Hispanic and Latino Americans

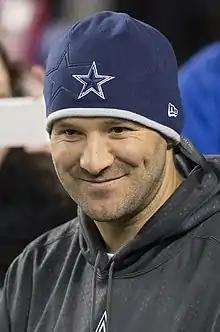
Tony Romo, NFL quarterback known for his career with the Dallas Cowboys and current role as a popular football analyst for CBS Sports.

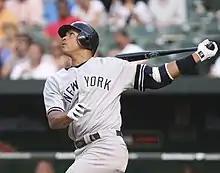
Alex Rodriguez baseball player who achieved iconic status in the MLB, notably with the Seattle Mariners and New York Yankees, before becoming a prominent television analyst.

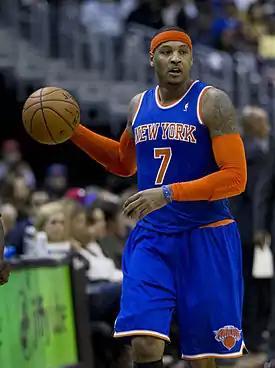
Puerto Rican NBA All-star Carmelo Anthony.

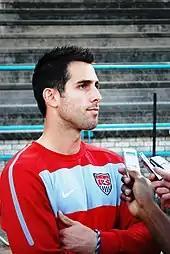
Carlos Bocanegra soccer player who served as the captain of the United States national team and played professionally in Major League Soccer and Europe.

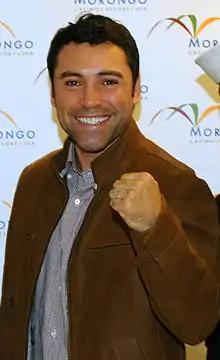
De La Hoya "The Golden Boy," is a former professional boxer and Olympic gold medalist who became a prominent figure in boxing both inside the ring and as a promoter

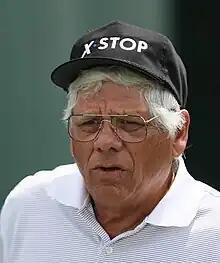
Lee Trevino retired professional golfer who won numerous PGA Tour events, including several major championships

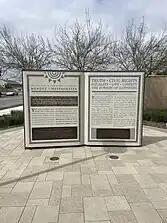
The story of Mendez v. Westminster book monument

Philip Bazaar, Joseph H. De Castro, John Ortega, France Silva, David B. Barkley, Lucian Adams, Rudolph B. Davila, Marcario Garcia, Harold Gonsalves, David M. Gonzales, Silvestre S. Herrera, Jose M. Lopez, Joe P. Martinez, Manuel Perez Jr., Cleto L. Rodriguez, Alejandro R. Ruiz, Jose F. Valdez, Ysmael R. Villegas, Fernando Luis García, Edward Gomez, Ambrosio Guillen, Rodolfo P. Hernandez, Baldomero Lopez, Benito Martinez, Eugene Arnold Obregon, Joseph C. Rodriguez, John P. Baca, Roy P. Benavidez, Emilio A. De La Garza, Ralph E. Dias, Daniel Fernandez, Alfredo Cantu "Freddy" Gonzalez, Jose Francisco Jimenez, Miguel Keith, Carlos James Lozada, Alfred V. Rascon, Louis R. Rocco, Euripides Rubio, Hector Santiago-Colon, Elmelindo Rodrigues Smith, Jay R. Vargas, Humbert Roque Versace and Maximo Yabes.